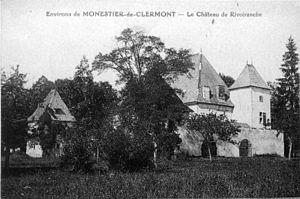
Saint-Paul-lès-Monestier est une commune française située dans le département de l'Isère en région Auvergne-Rhône-Alpes.